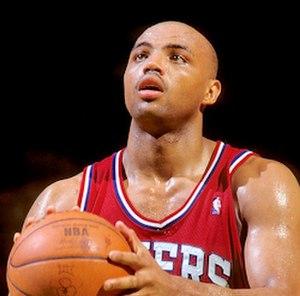
Cette page présente la liste des joueurs ayant joué le plus de minutes en NBA en carrière en saison régulière.
"Charles Wade Barkley, né le 20 février 1963 à Leeds dans l'État de l'Alabama, est un ancien joueur de basket-ball américain jouant au poste d'ailier fort, ayant évolué au sein de la National Basketball Association, de 1984 à 2000. Il est aujourd'hui est analyste sur Inside the NBA. Surnommé ""Chuck"", ""Sir Charles"" et ""Round Mound of Rebound"", Barkley s’est imposé comme l’un des ailiers forts les plus dominants de la NBA. Joueur à l’Université d’Auburn, il a été sélectionné par les 76ers de Philadelphie en 5ᵉ choix de la draft NBA de 1984.
Les 76ers de Philadelphie également surnommés les Sixers, sont une franchise de basket-ball de la National Basketball Association basée à Philadelphie dans le Commonwealth de Pennsylvanie. Son histoire commence en 1939 sous le nom des Nationals de Syracuse, une équipe professionnelle indépendante qui rejoint la National Basketball League en 1946. Les Nationals entrent en NBA trois ans plus tard lors de la fusion entre la NBL et la BAA. Les 76ers concourent dans la NBA en tant que membre de la conférence Est, au sein de la division Atlantique et joue ses matchs au Wells Fargo Center.